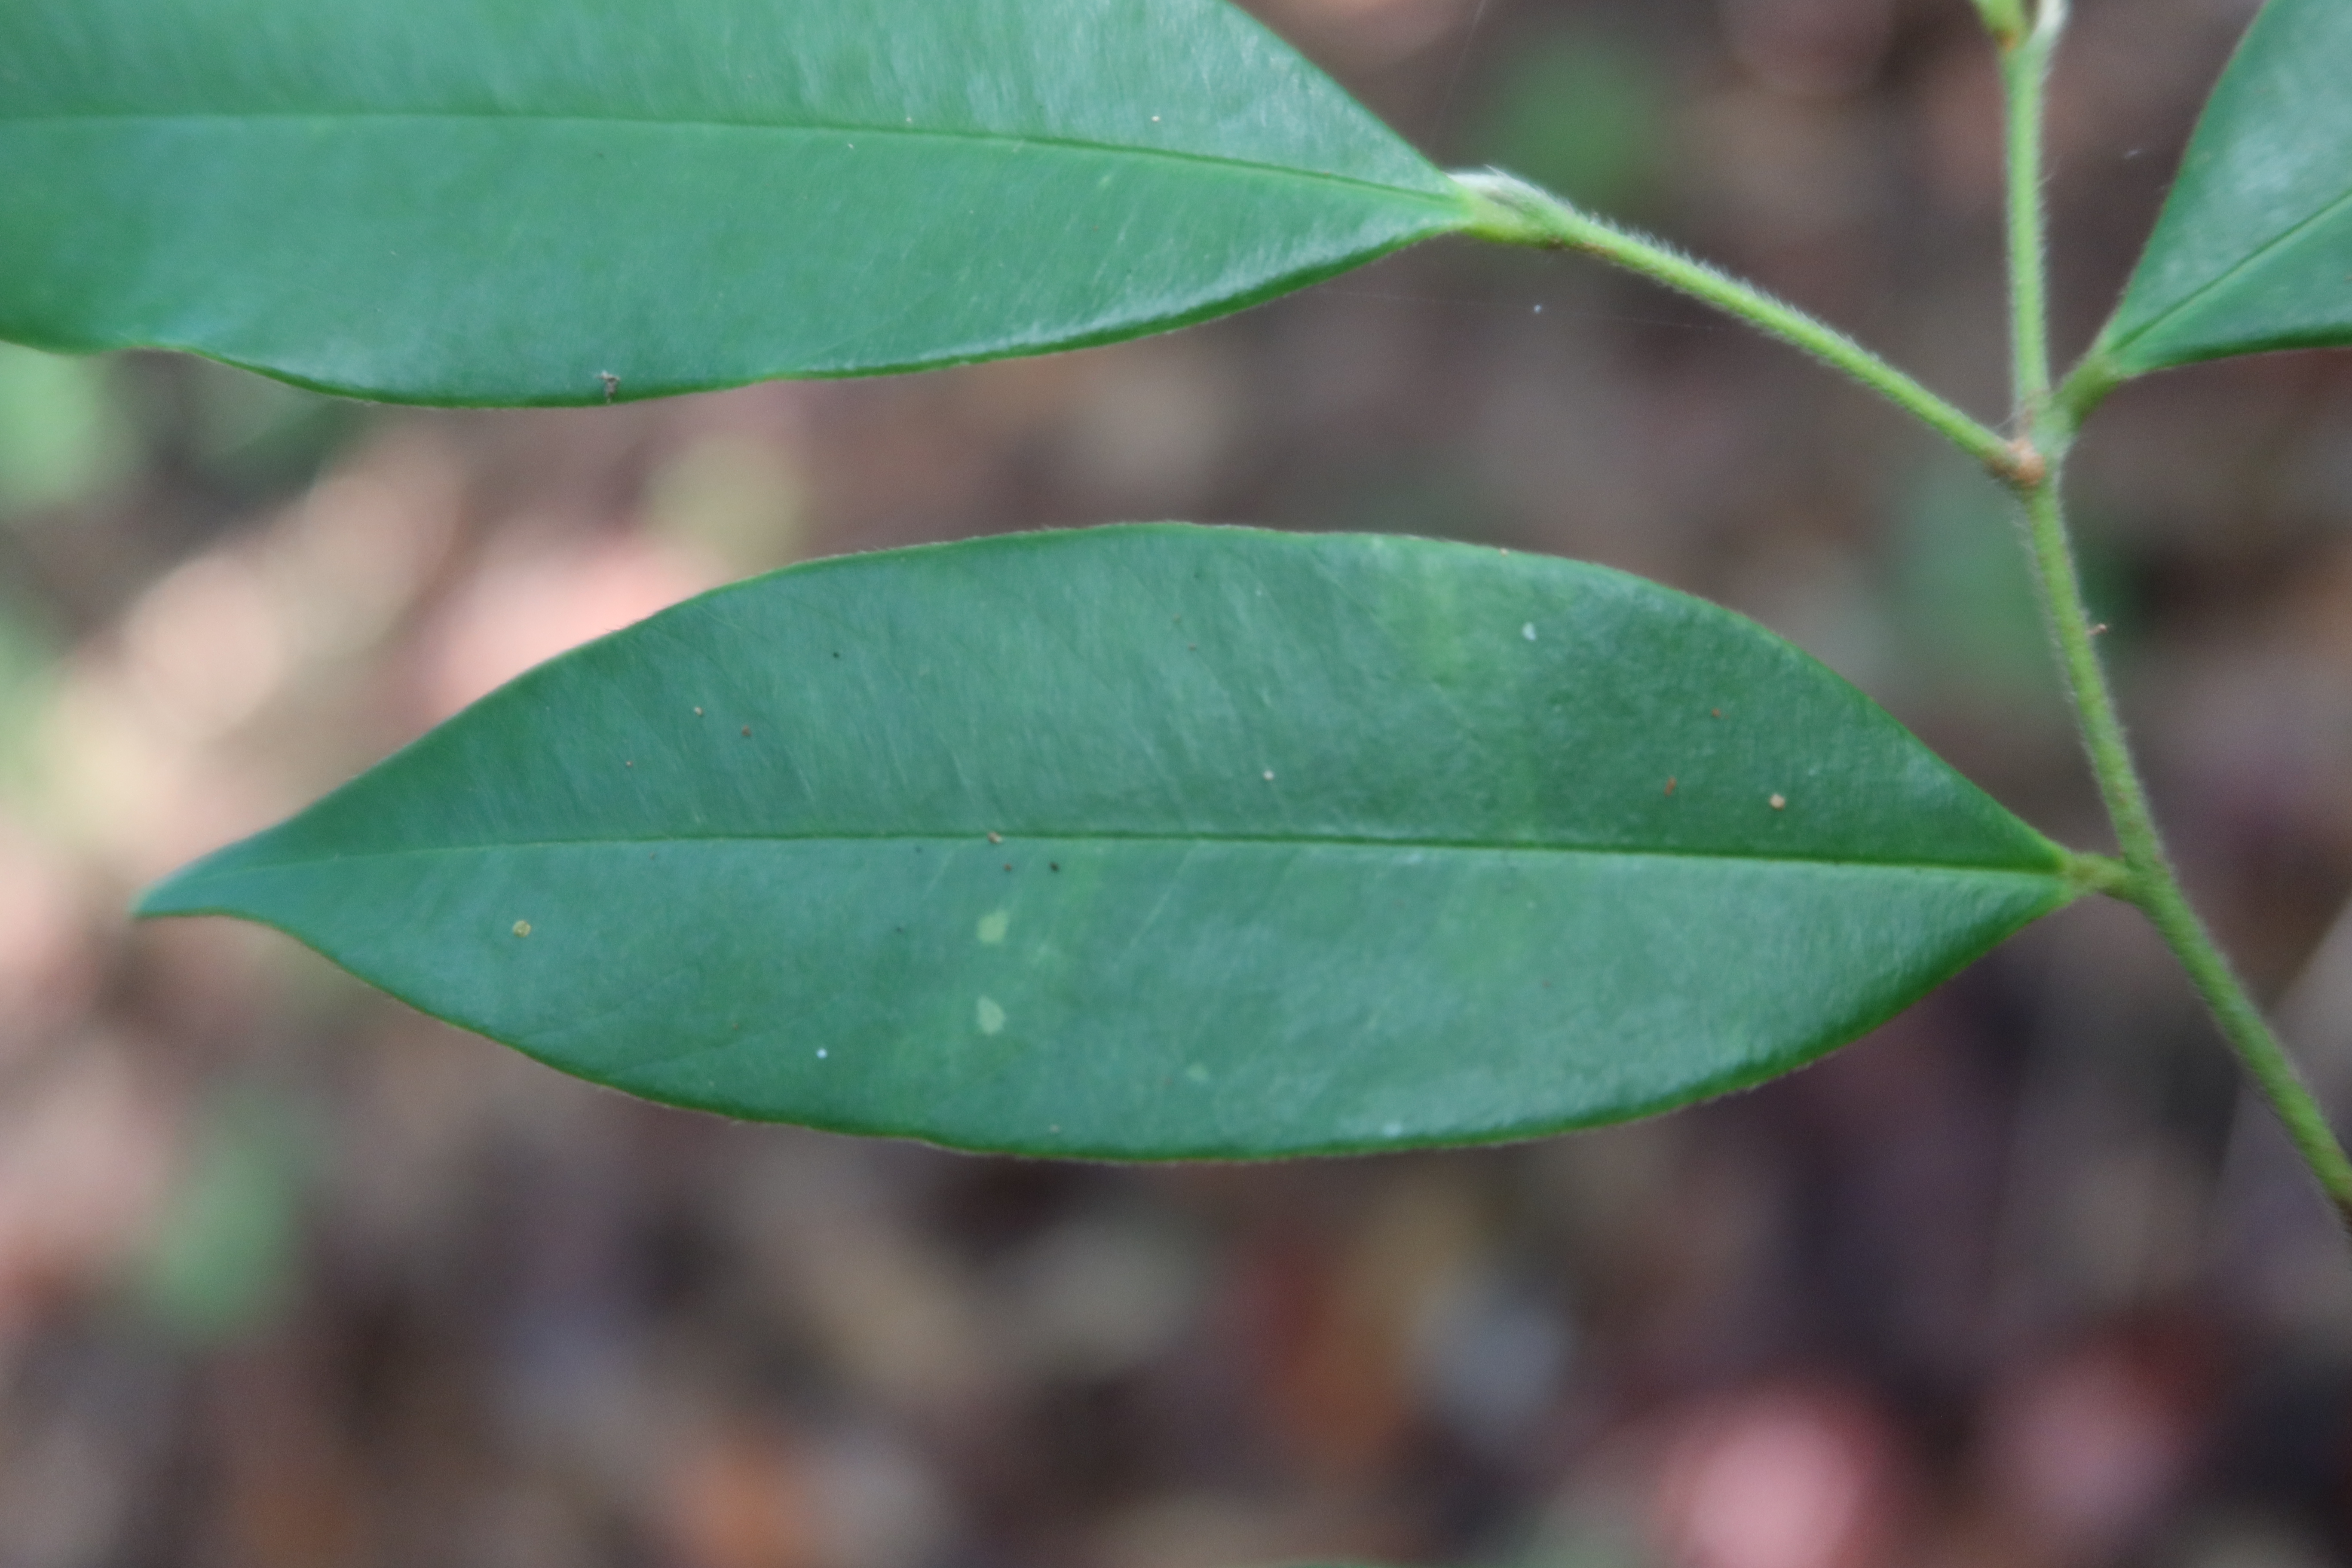
Label: Healthy